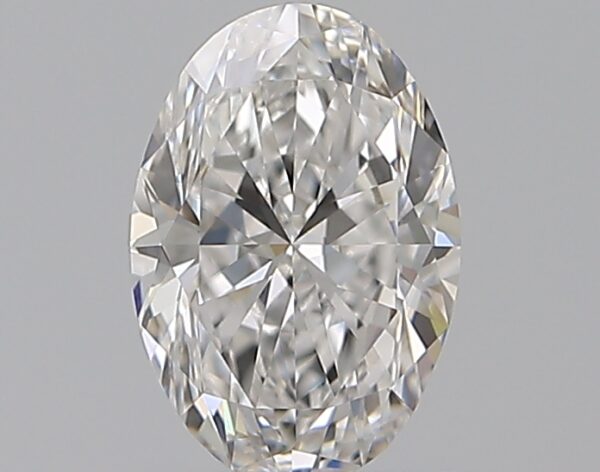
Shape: oval
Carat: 0.7
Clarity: VVS2
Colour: D
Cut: EX
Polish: EX
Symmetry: VG
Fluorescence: F
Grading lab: GIA
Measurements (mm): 7.02 x 4.79 x 3.04